Raman Ramanau

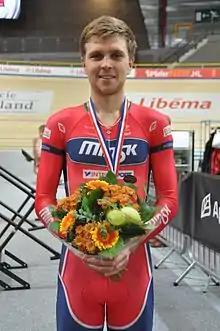
Ramanau in 2016

Raman Ramanau (born 3 July 1994) is a Belarusian professional racing cyclist, who currently rides for UCI Continental team . He rode at the 2015 UCI Track Cycling World Championships.